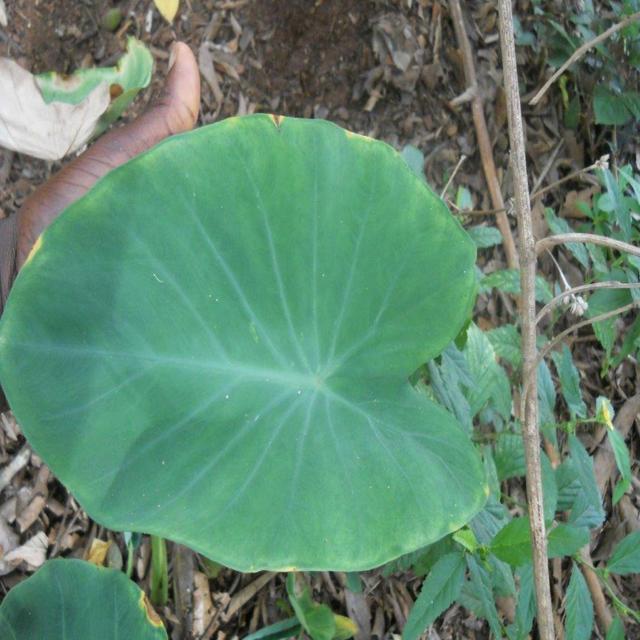
Label: Early_Blight